Battle of Perryville

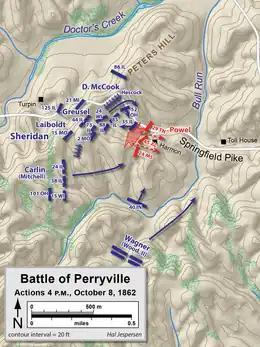
Powel's attack on Sheridan (c. 4 p.m.)

Sheridan's division did participate toward the end of the battle. The Confederate brigade of Col. Samuel Powel (Anderson's division) was ordered to advance in conjunction with Adams's brigade, on Cleburne's left. The two brigades were widely separated, however, with Powel's on Edwards House Hill, immediately west of Perryville. At about 4 p.m., Powel received orders from Bragg to advance west on the Springfield Pike to silence the battery of Capt. Henry Hescock, which was firing into the left flank of Bragg's assault. Bragg assumed this was an isolated battery, not the entire III Corps. Three regiments of Powel's brigade encountered Sheridan's division, and although Sheridan was initially concerned by the Confederates' aggressive attack and sent for reinforcements, the three regiments were quickly repulsed.